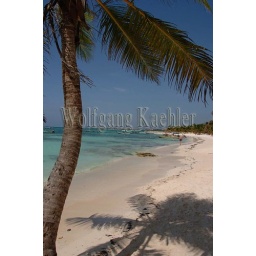
Mexico, yucatan peninsula, near cancun, riviera maya, akumal, white sand beach with coconut palm tree